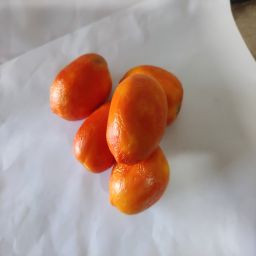
Crop: Tomato
Quality: Old